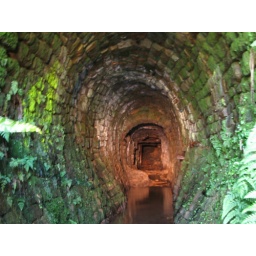
About 50 metres in water and silt become to deep for walking boots.